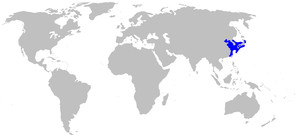
Scyliorhinus torazame est une espèce de requins.